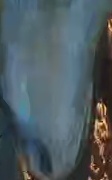
Face region: mouth_nostrils (mouth_chin_nostrils_and_profile)
Pain indicator: not_present